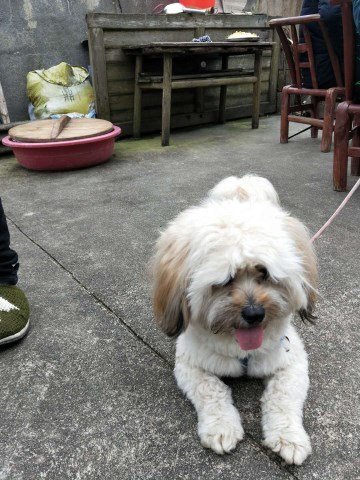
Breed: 3083-n000117-Bichon_Frise